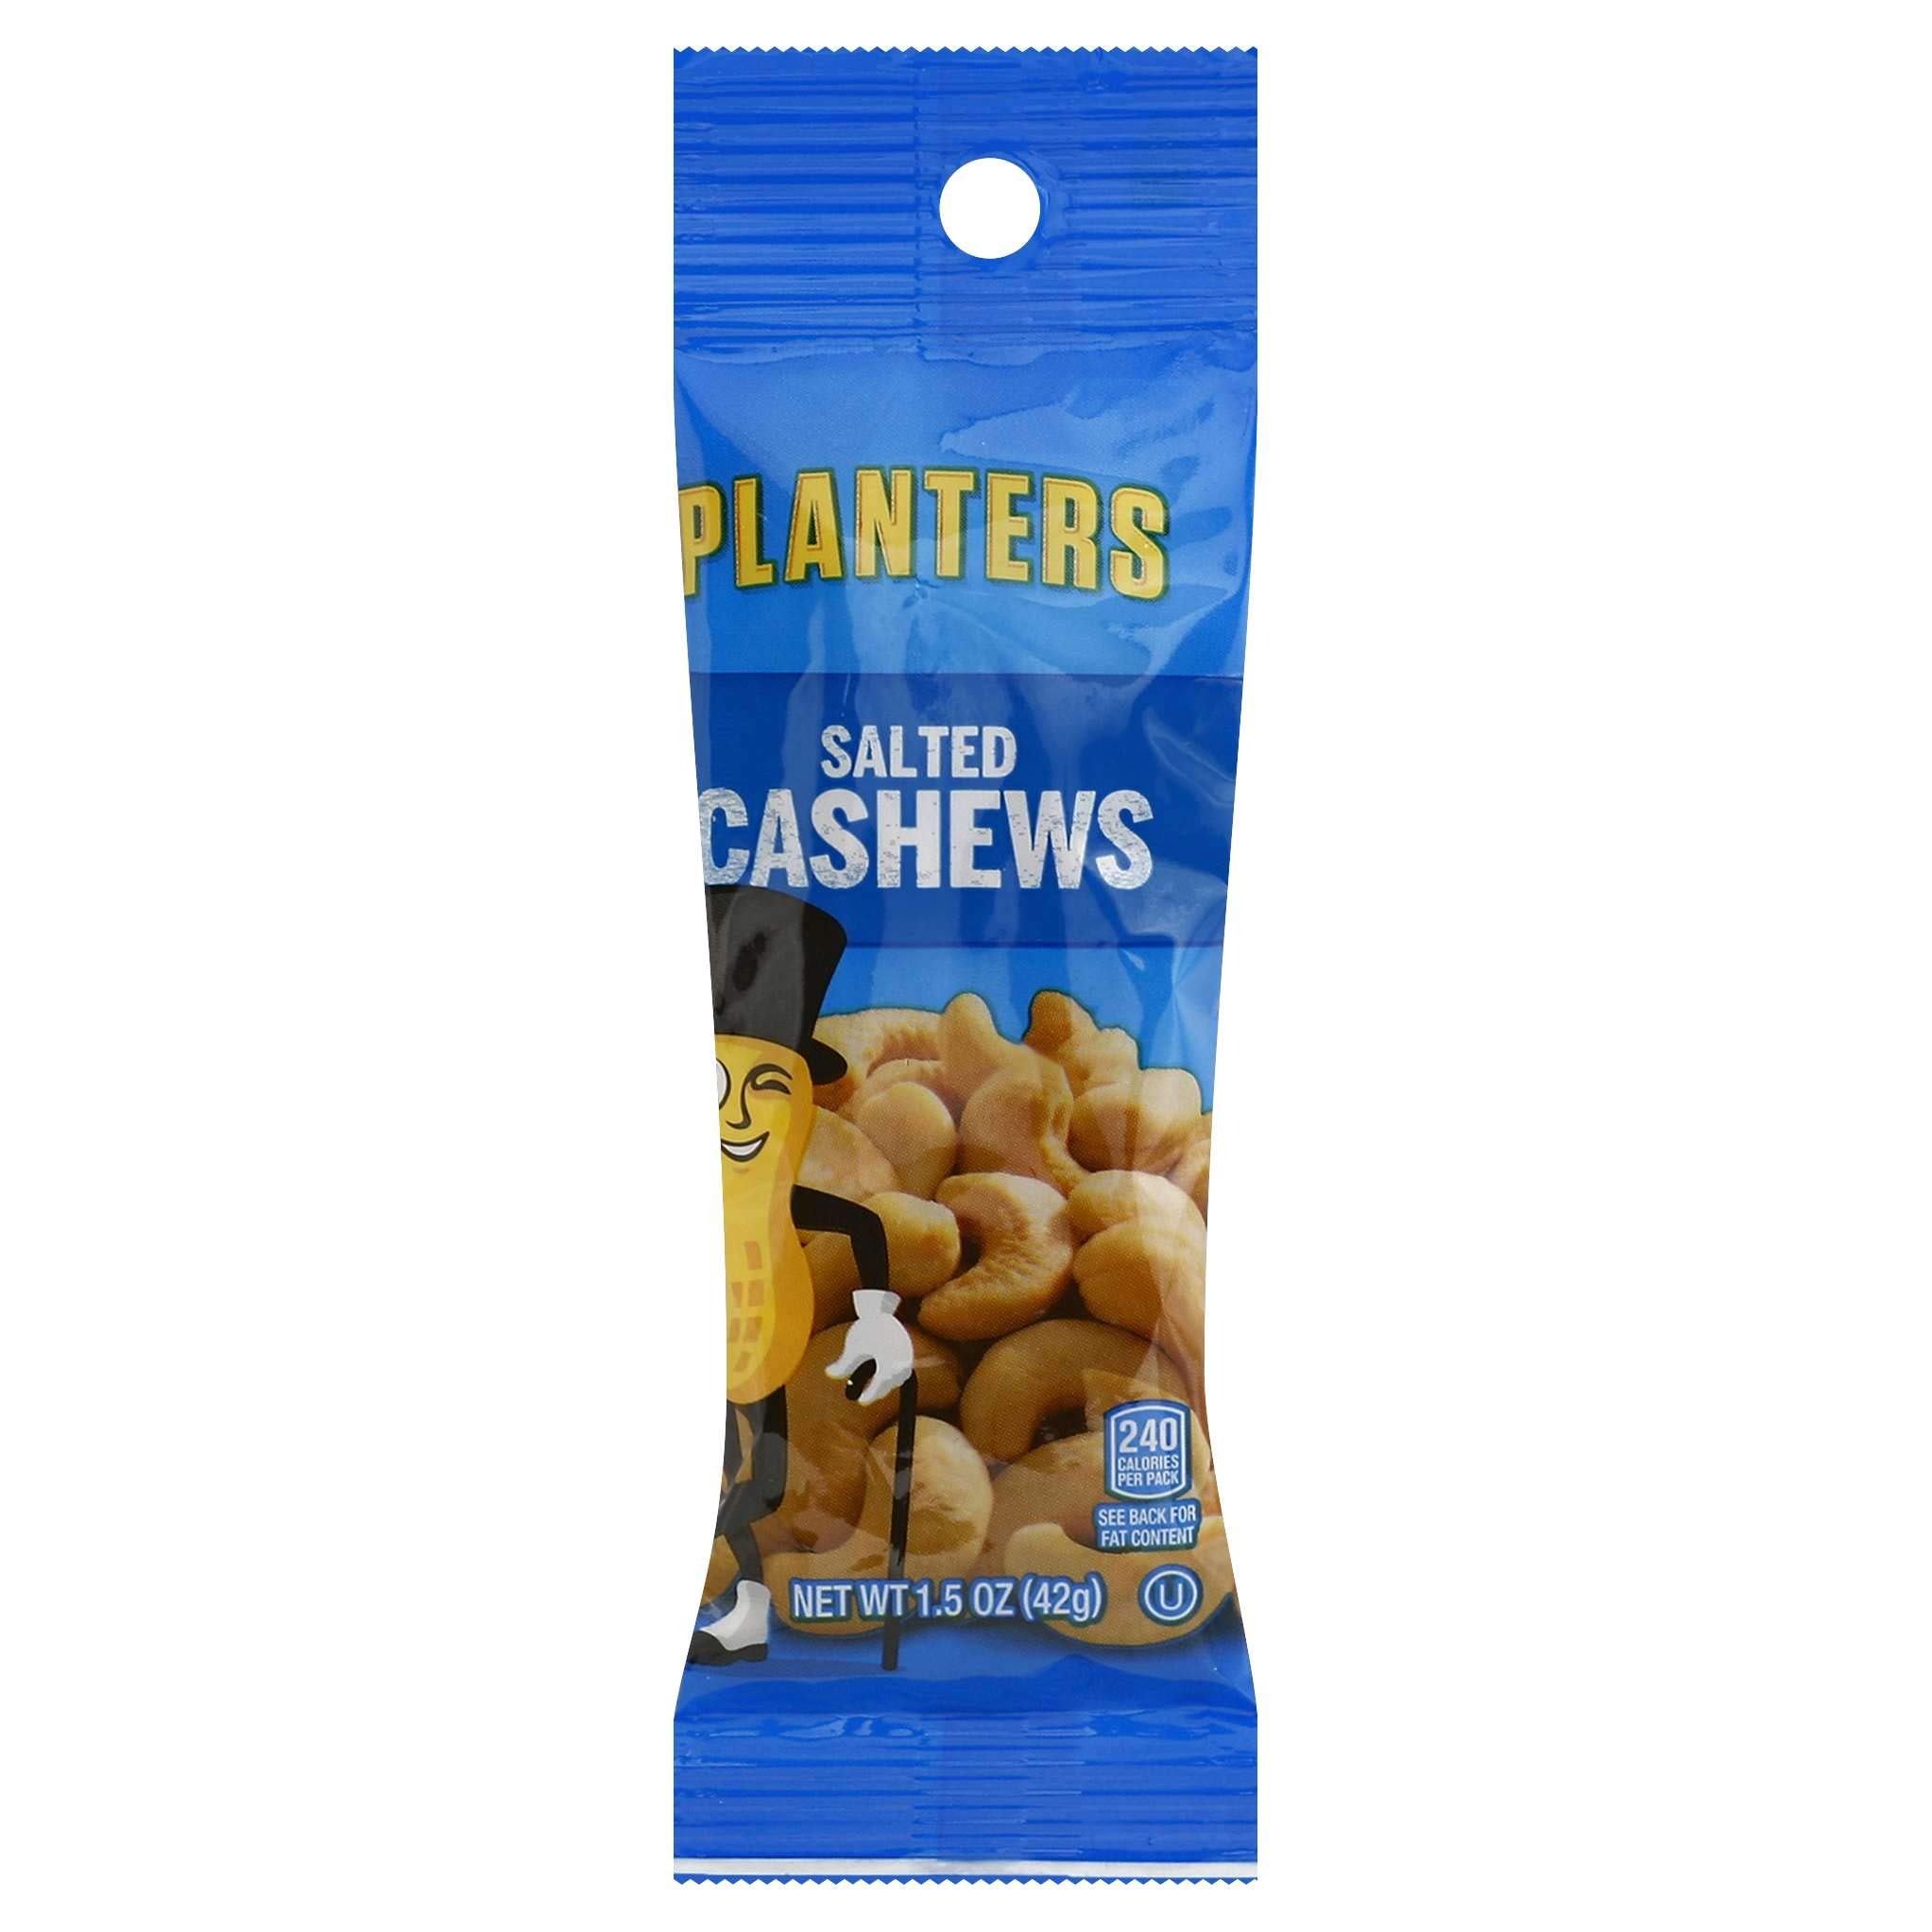
Item Name: Planters Salted Cashew Tube.99 Each, 1 Count
Bullet Point: CASHEW PLANTERS SALTED 6-18-1.5 OUNCE
Product Description: Planters Salted Cashews are a delicious snack that can be enjoyed any time and anywhere. Planters adds sea salt to these naturally sweet cashews for a distinct flavor combination. With a satisfying crunch and rich, delicate flavor, these roast cashews are an excellent choice when snacking. Roasted in the United States, each 1.5 ounce single serve bag of cashews is a portable and convenient snack that can be enjoyed at home, at work, or as a quick way to refuel while you're on the move. Every bag of certified Kosher Planters Salted Cashews is sealed airtight in order to maintain great taste and help lock in flavor.
Value: 1.5
Unit: Ounce

Price: 2.67